Meisenheim

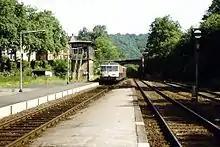
Railway still in service in Meisenheim in 1986

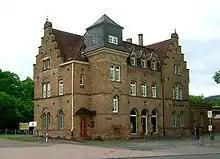
Railway station

In 1896, Meisenheim was joined to the railway network with the opening of the Lauterecken–Odernheim stretch of the Lauter Valley Railway. This section was absorbed in 1904 into the "Glantalbahn", which was fully opened that year. Meisenheim's railway station was important to all resident industry. In 1986, though, passenger service between Lauterecken-Grumbach and Staudernheim was discontinued. Today, the station is only used as a stop on the adventure draisine journeys between Staudernheim and Kusel. Snaking through Meisenheim, mostly along the town's outskirts, is "Bundesstraße" 420.